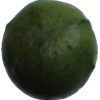
Label: green_avocado